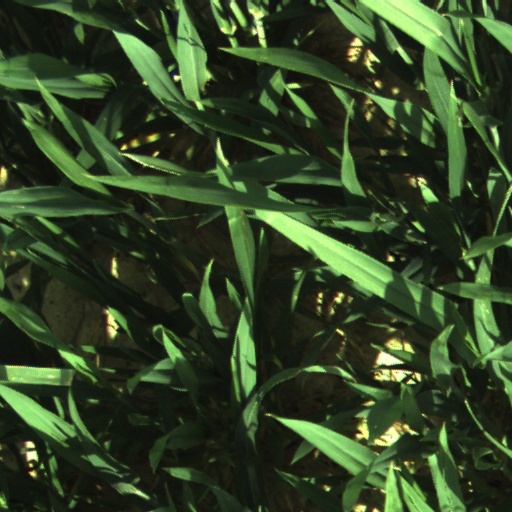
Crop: wheat